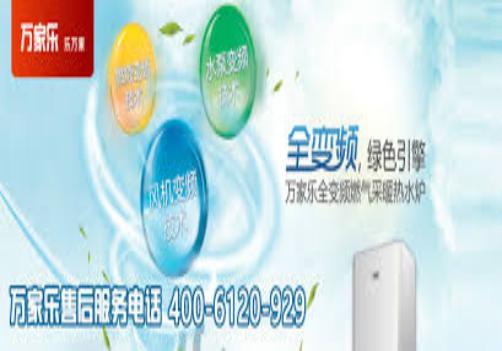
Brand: macro
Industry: Necessities